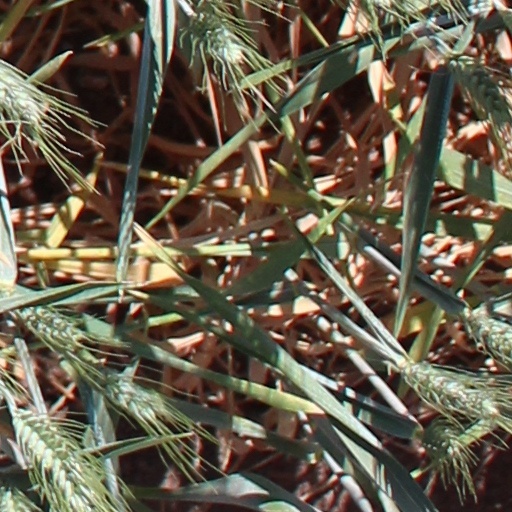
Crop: wheat